Sahlenburg

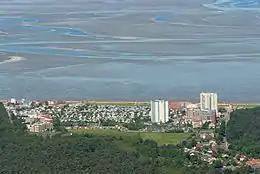
Aerial view of Sahlenburg (2012)

Sahlenburg is a borough of the city Cuxhaven near the mouth of the river Elbe in Lower Saxony, Germany. The Sahlenburg beach is popular with tourists. In addition to swimming in the sea when the tide permits, there are also walks into the Duhner and the Werner forests.